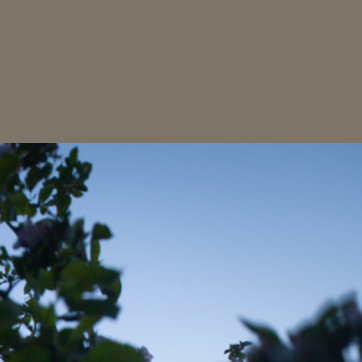
Material: sky